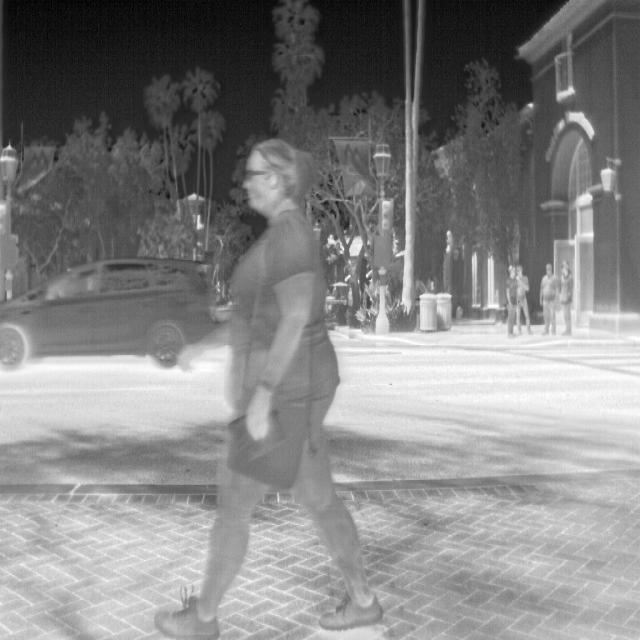
Detected objects:
label: person
label: person
label: person
label: person
label: person